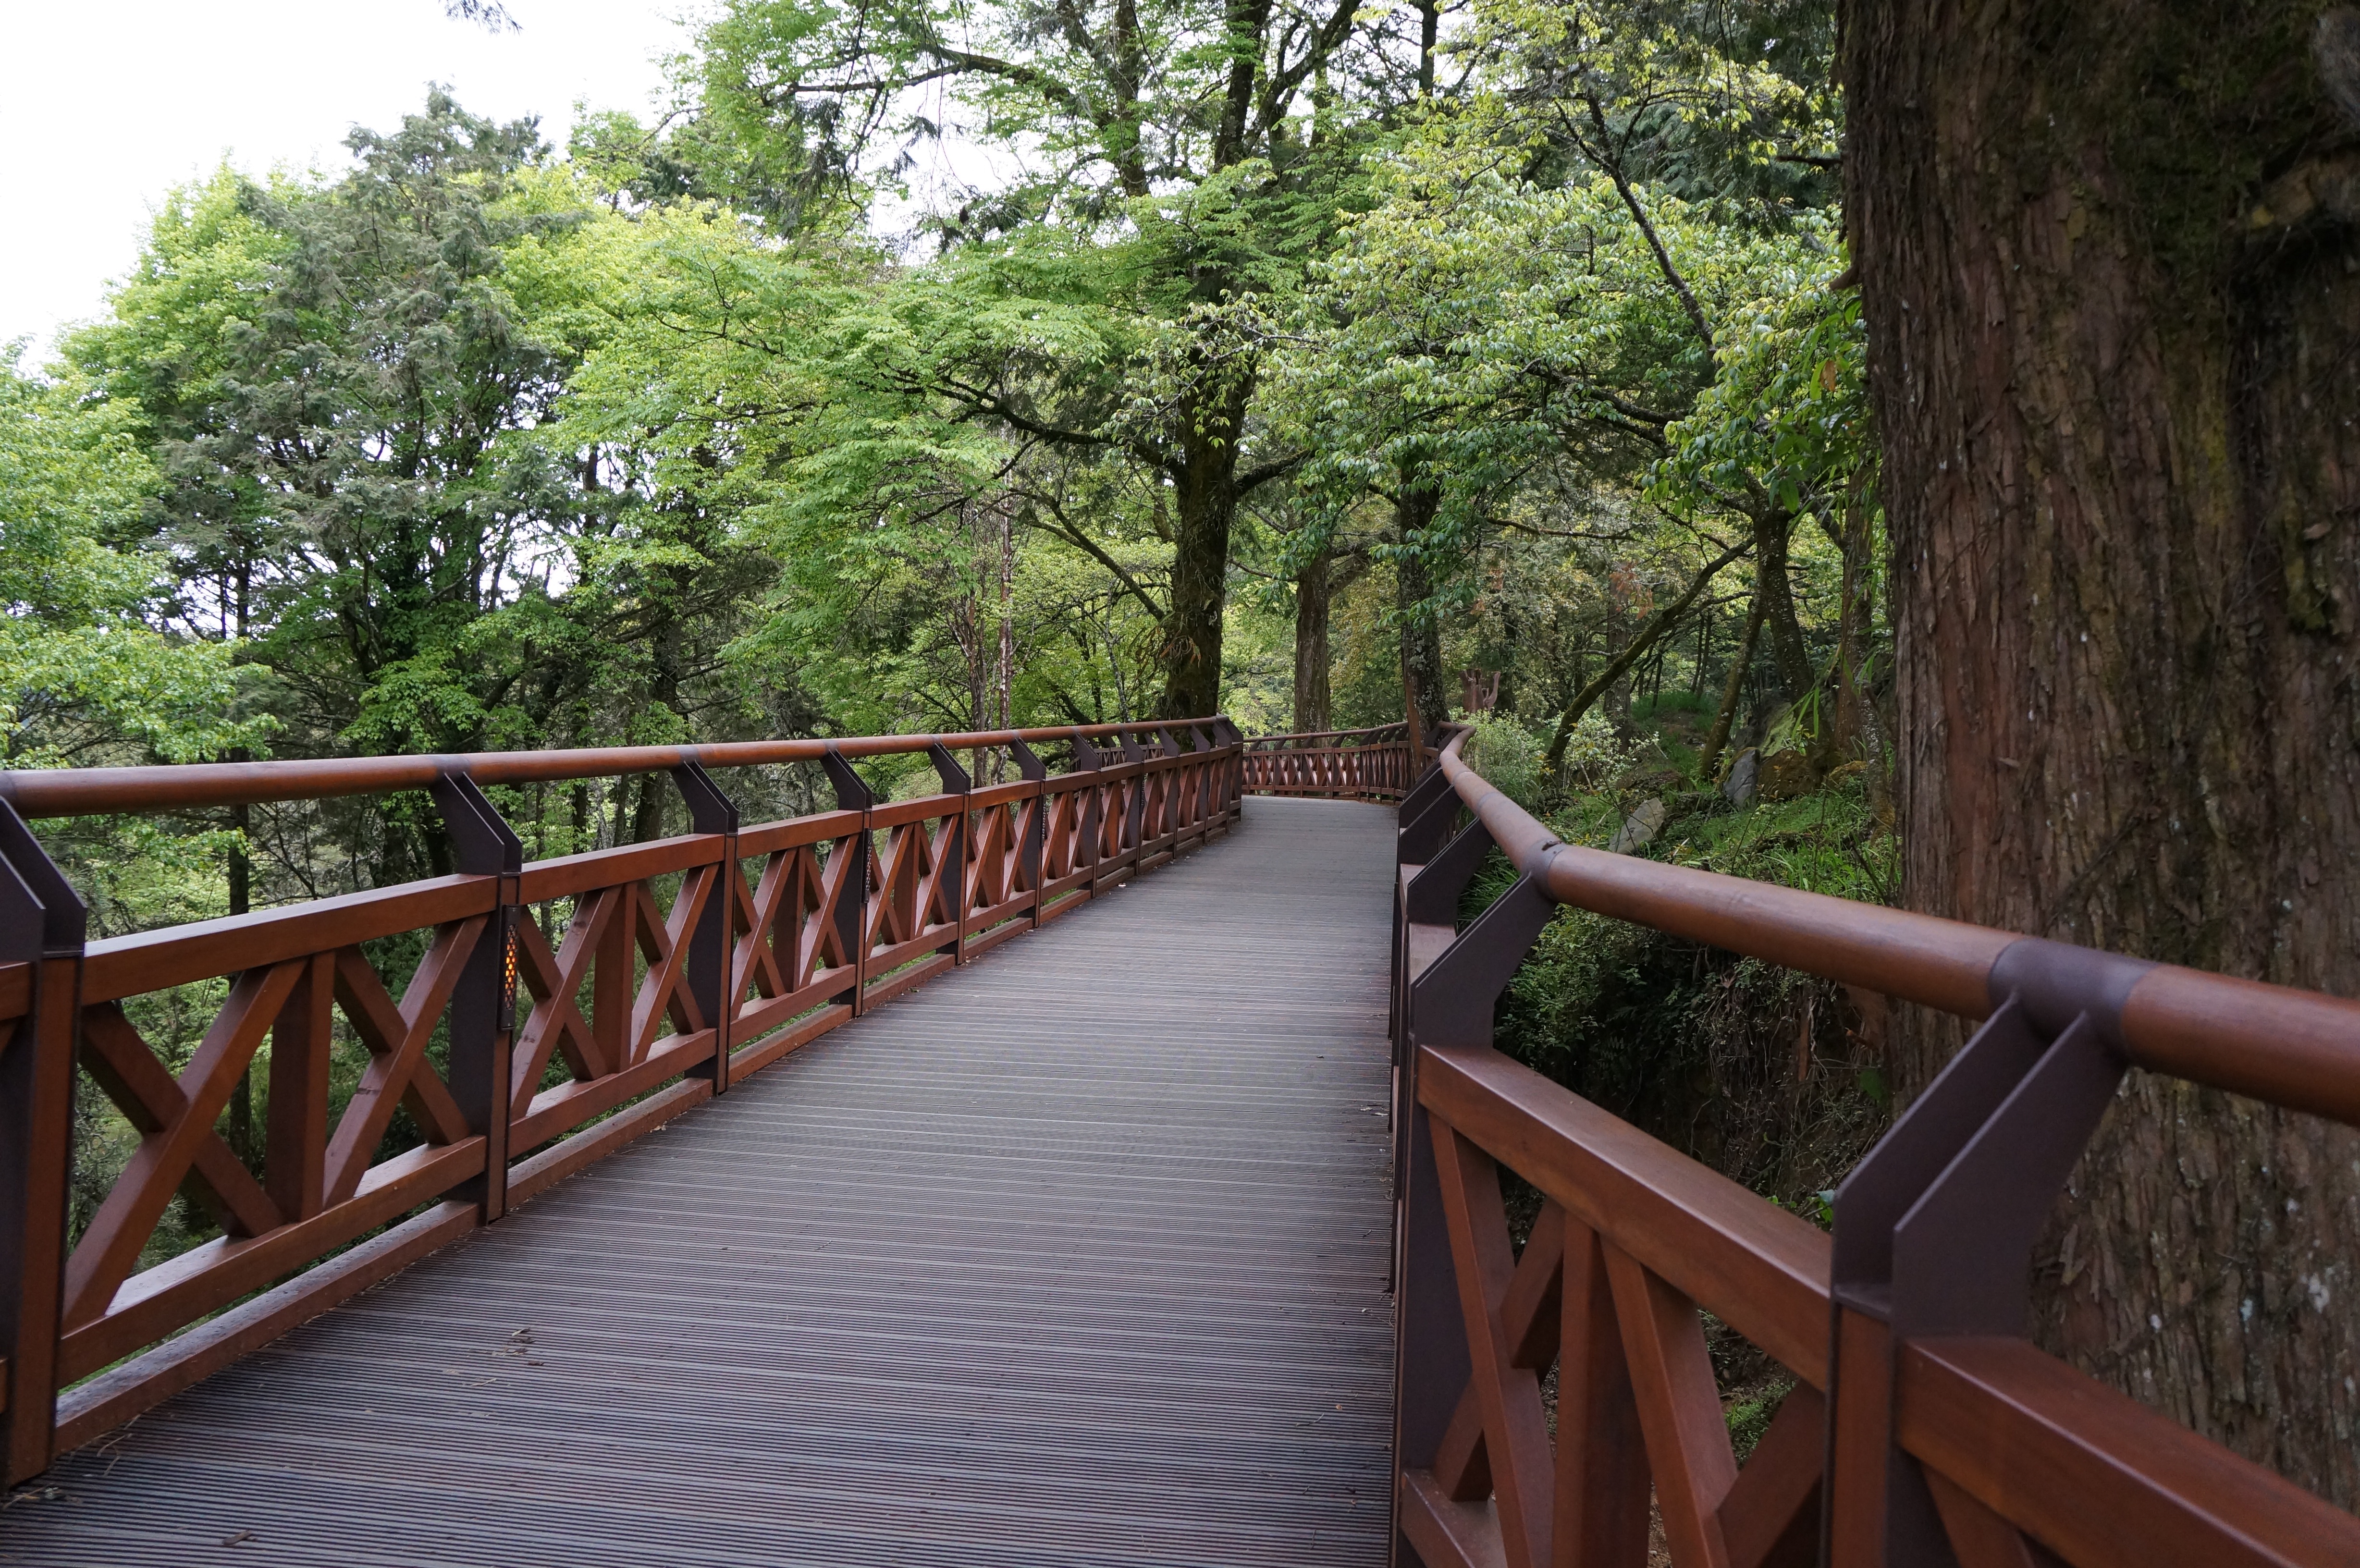
wood, bridge, walkway, cottage, backyard, estate, outdoor structure